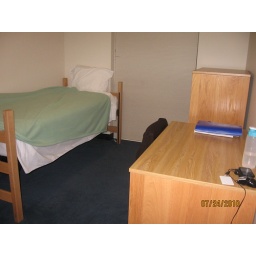
day 1, check in at main street suites, make bed and unpack! Nice dorm.